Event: Nepal Earthquake
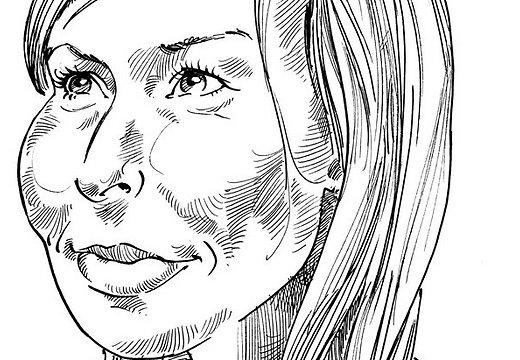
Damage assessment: no_damage